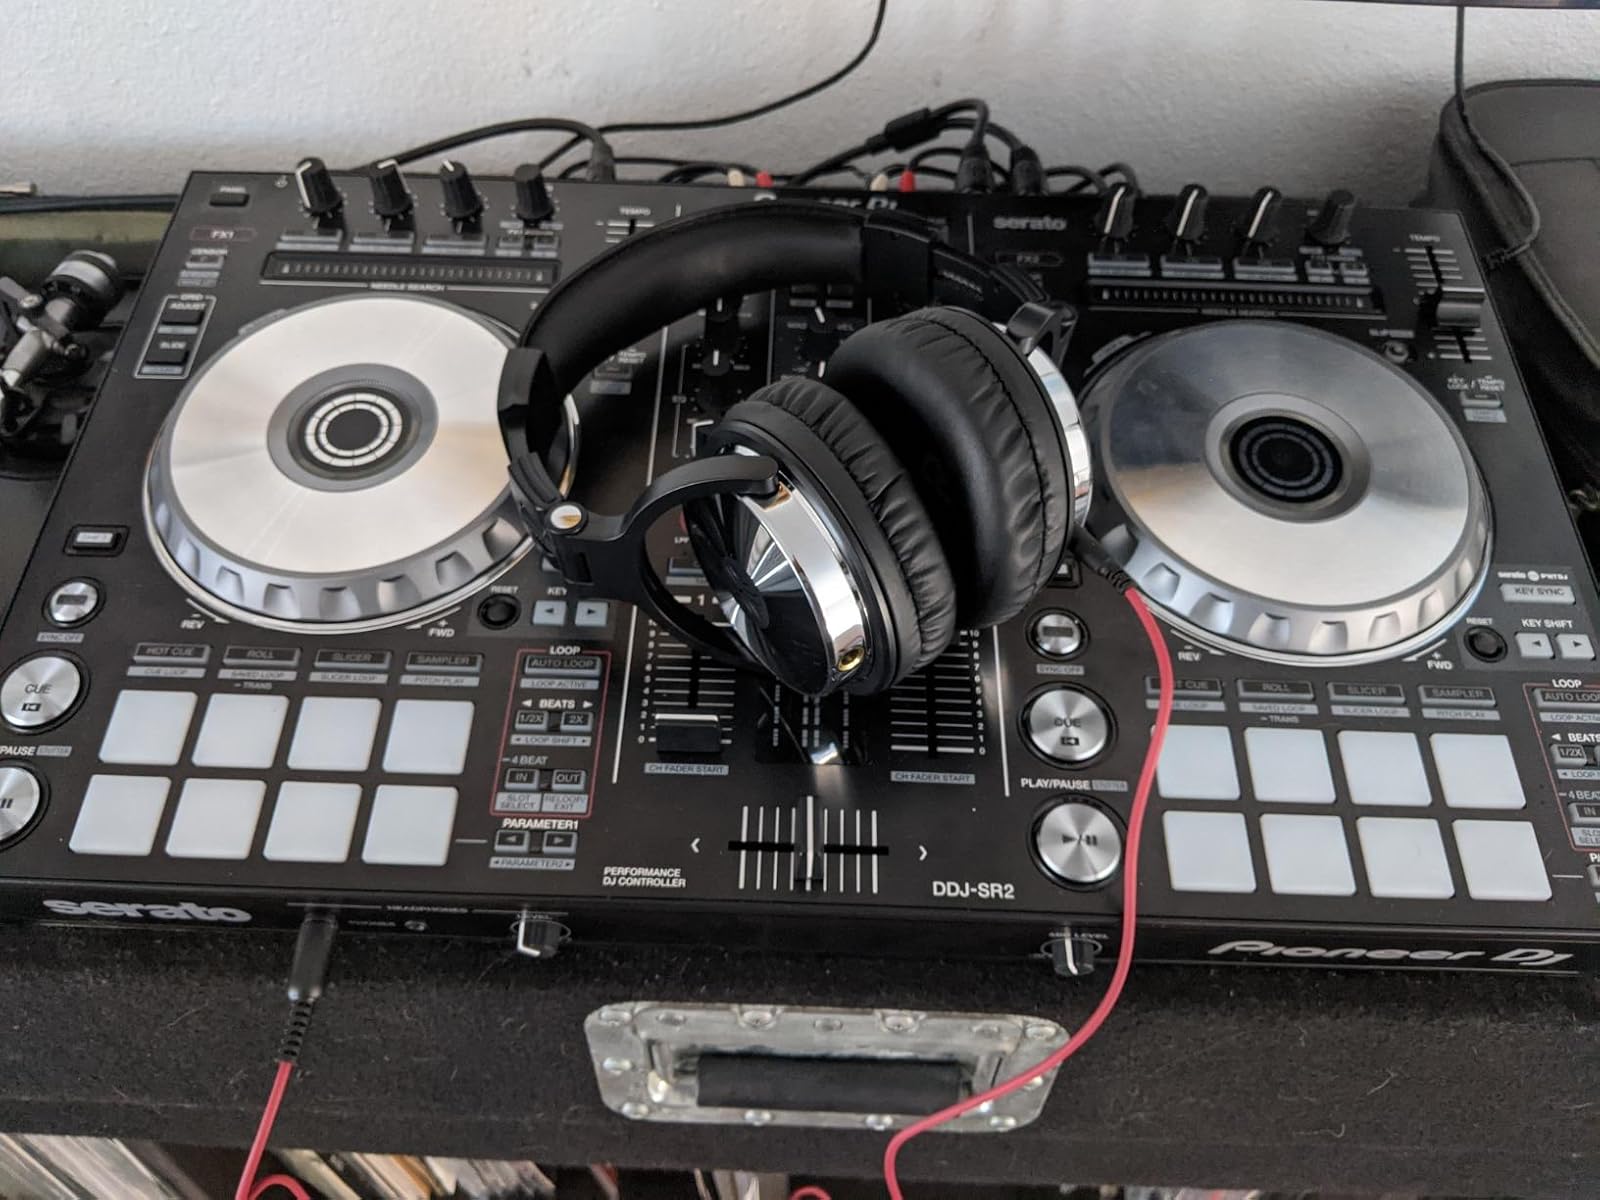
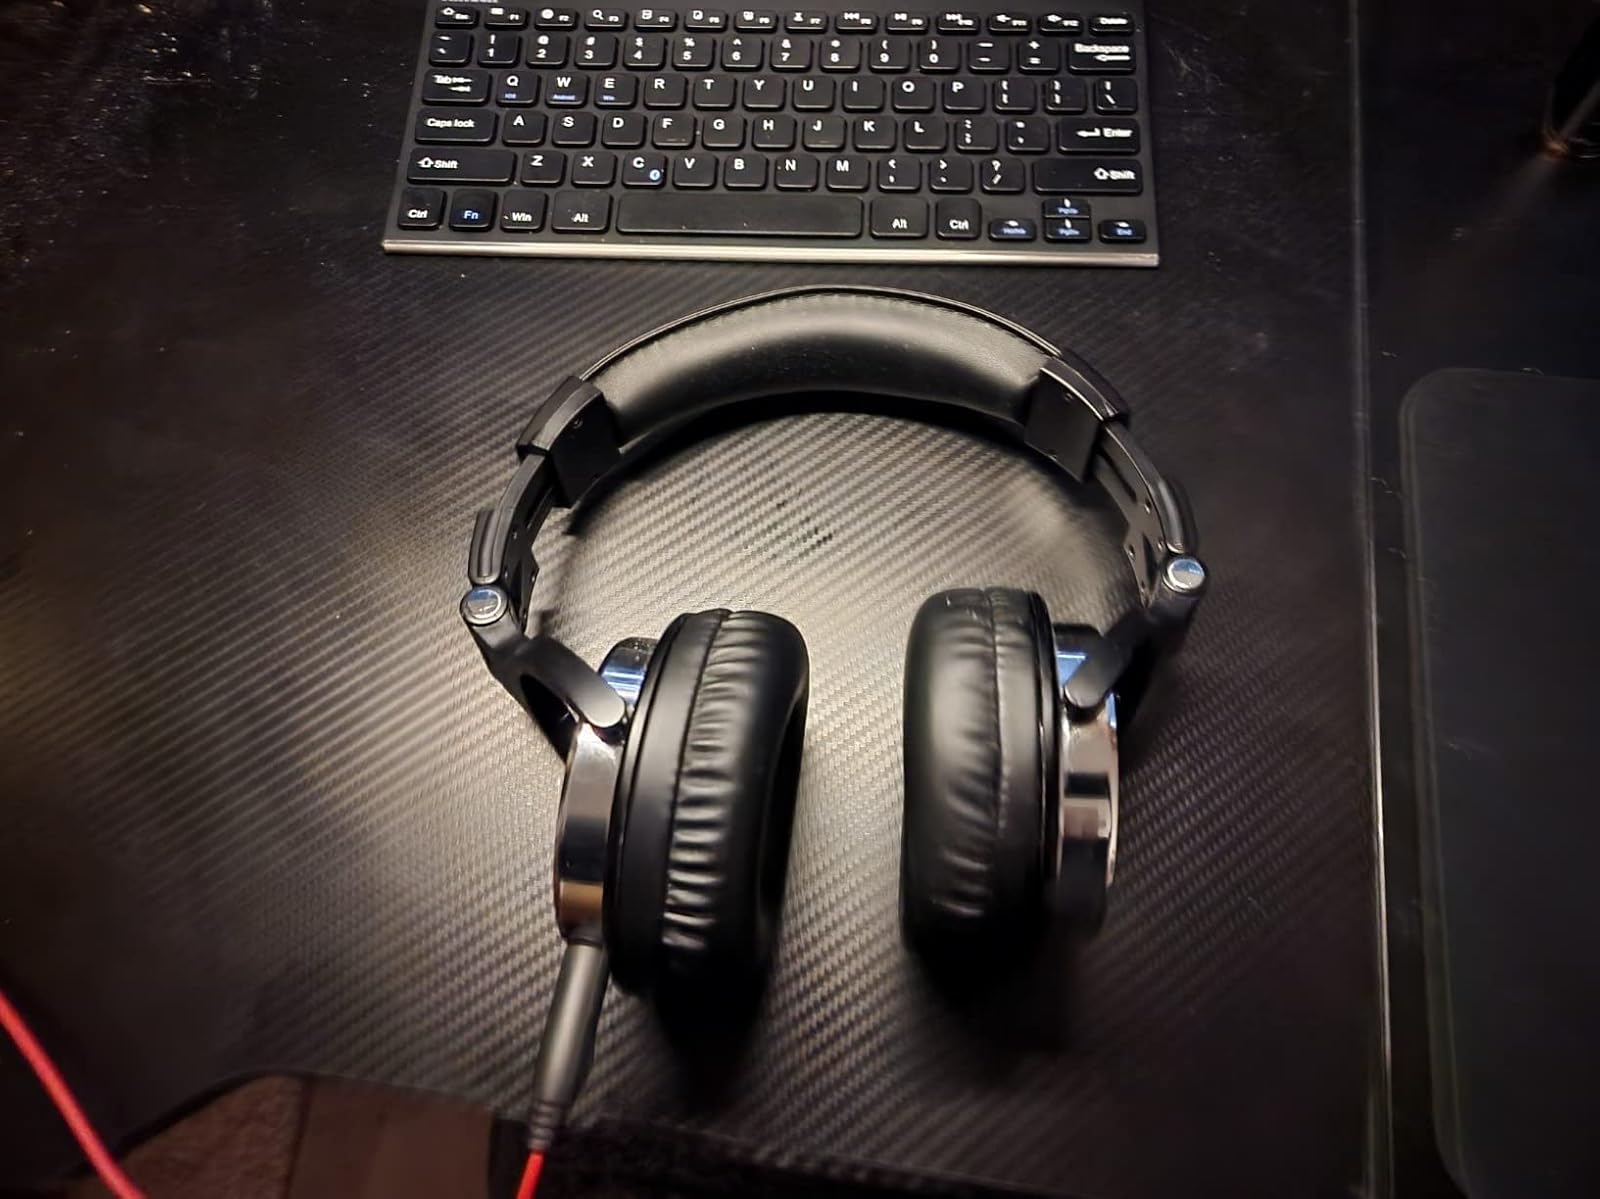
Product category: headphones
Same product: yes